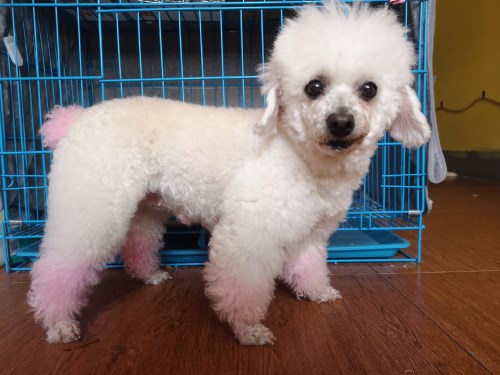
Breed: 7449-n000128-teddy